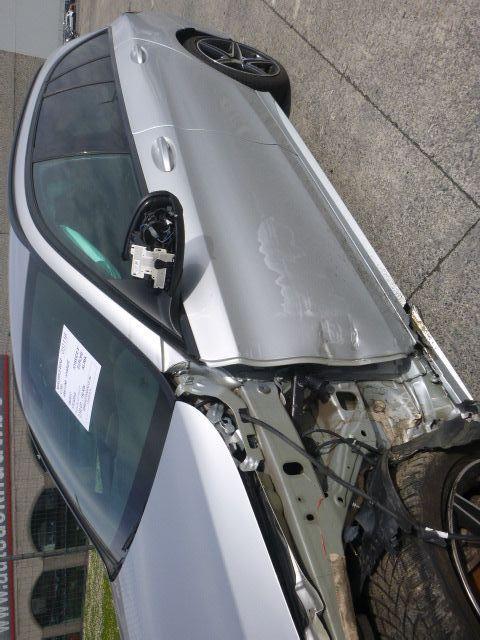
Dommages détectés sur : aile avant gauche, porte avant gauche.
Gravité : majeur